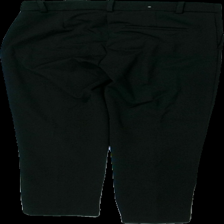
View: back
Type: Trousers
Category: Ladies
Brand: H&M
Colors: Black
Material: 68% polyester 28% viskos 4% elastan
Cut: Tight
Size: 34
Season: All
Price range: 50-100
Recommended usage: Reuse
Description: svarta chinos